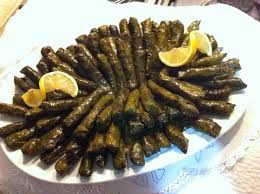
Yemek: yaprak_sarma